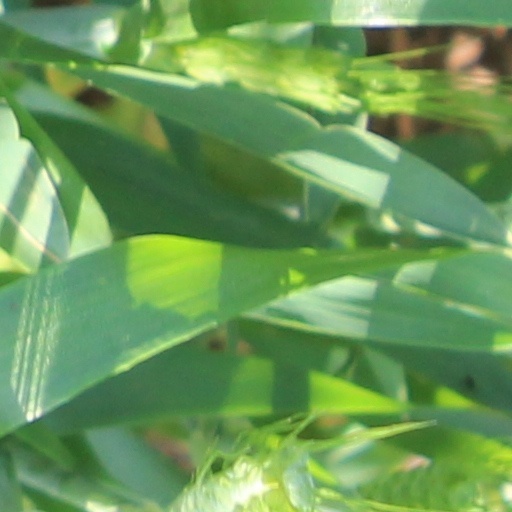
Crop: wheat